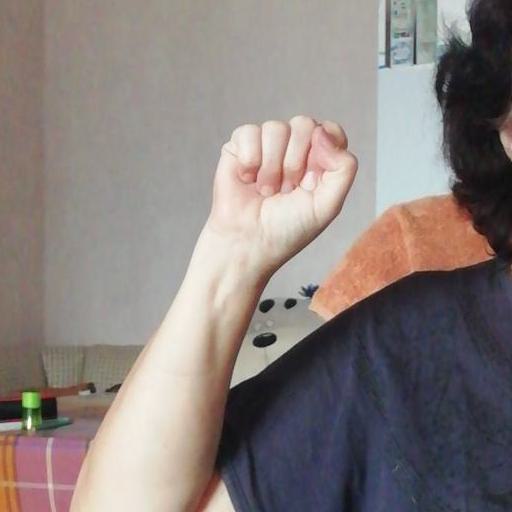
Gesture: fist